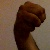
The image shows a hand gesture representing the letter 'M' in Indian Sign Language.